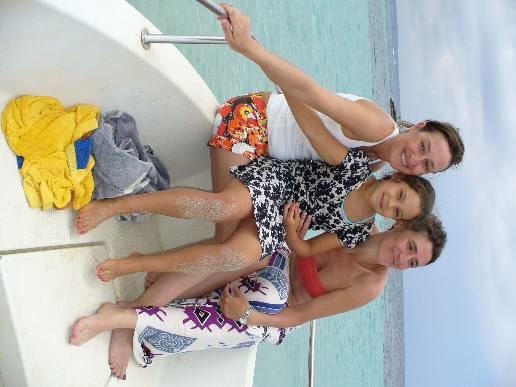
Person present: Yes